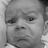
Emotion: sad